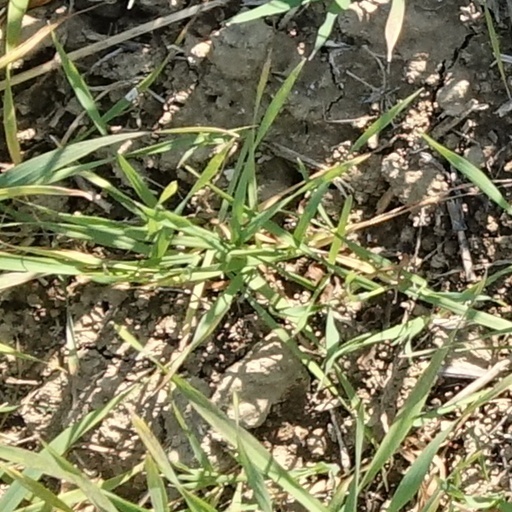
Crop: wheat